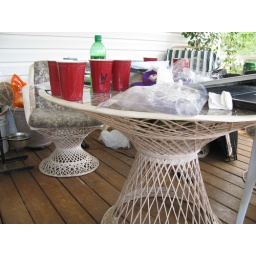
Even family need to go home and leave. the house in peace! 4-29-09